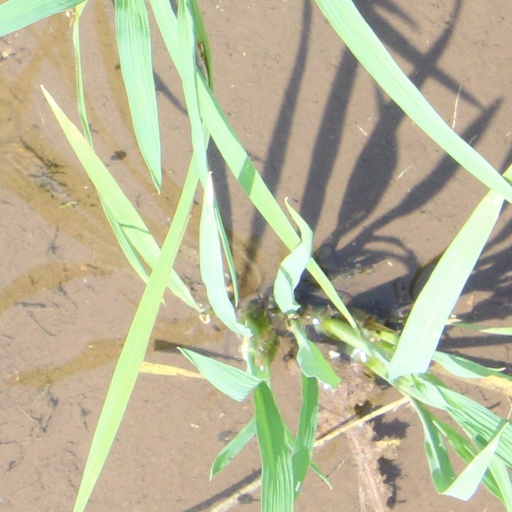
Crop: rice